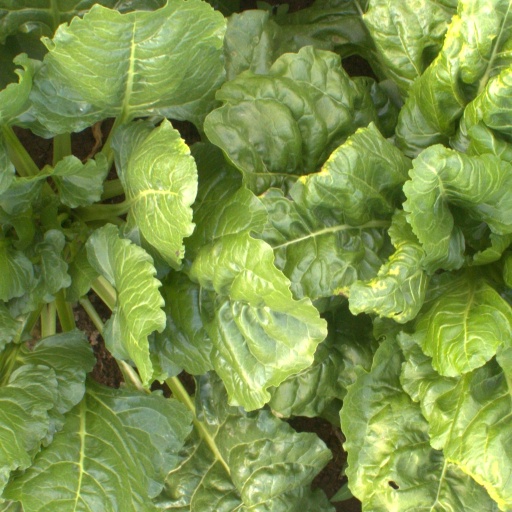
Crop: sugar beet